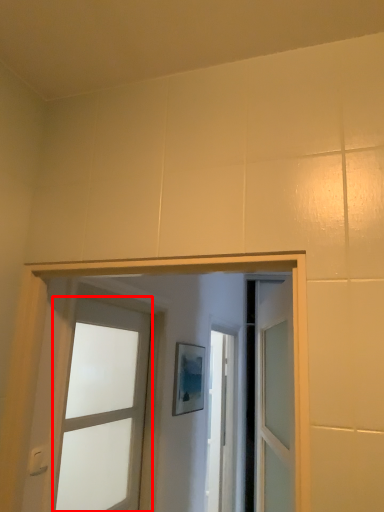
Question: From the image's perspective, where is door (annotated by the red box) located in relation to light switch in the image? Select from the following
(A) below
(B) above
Answer: A